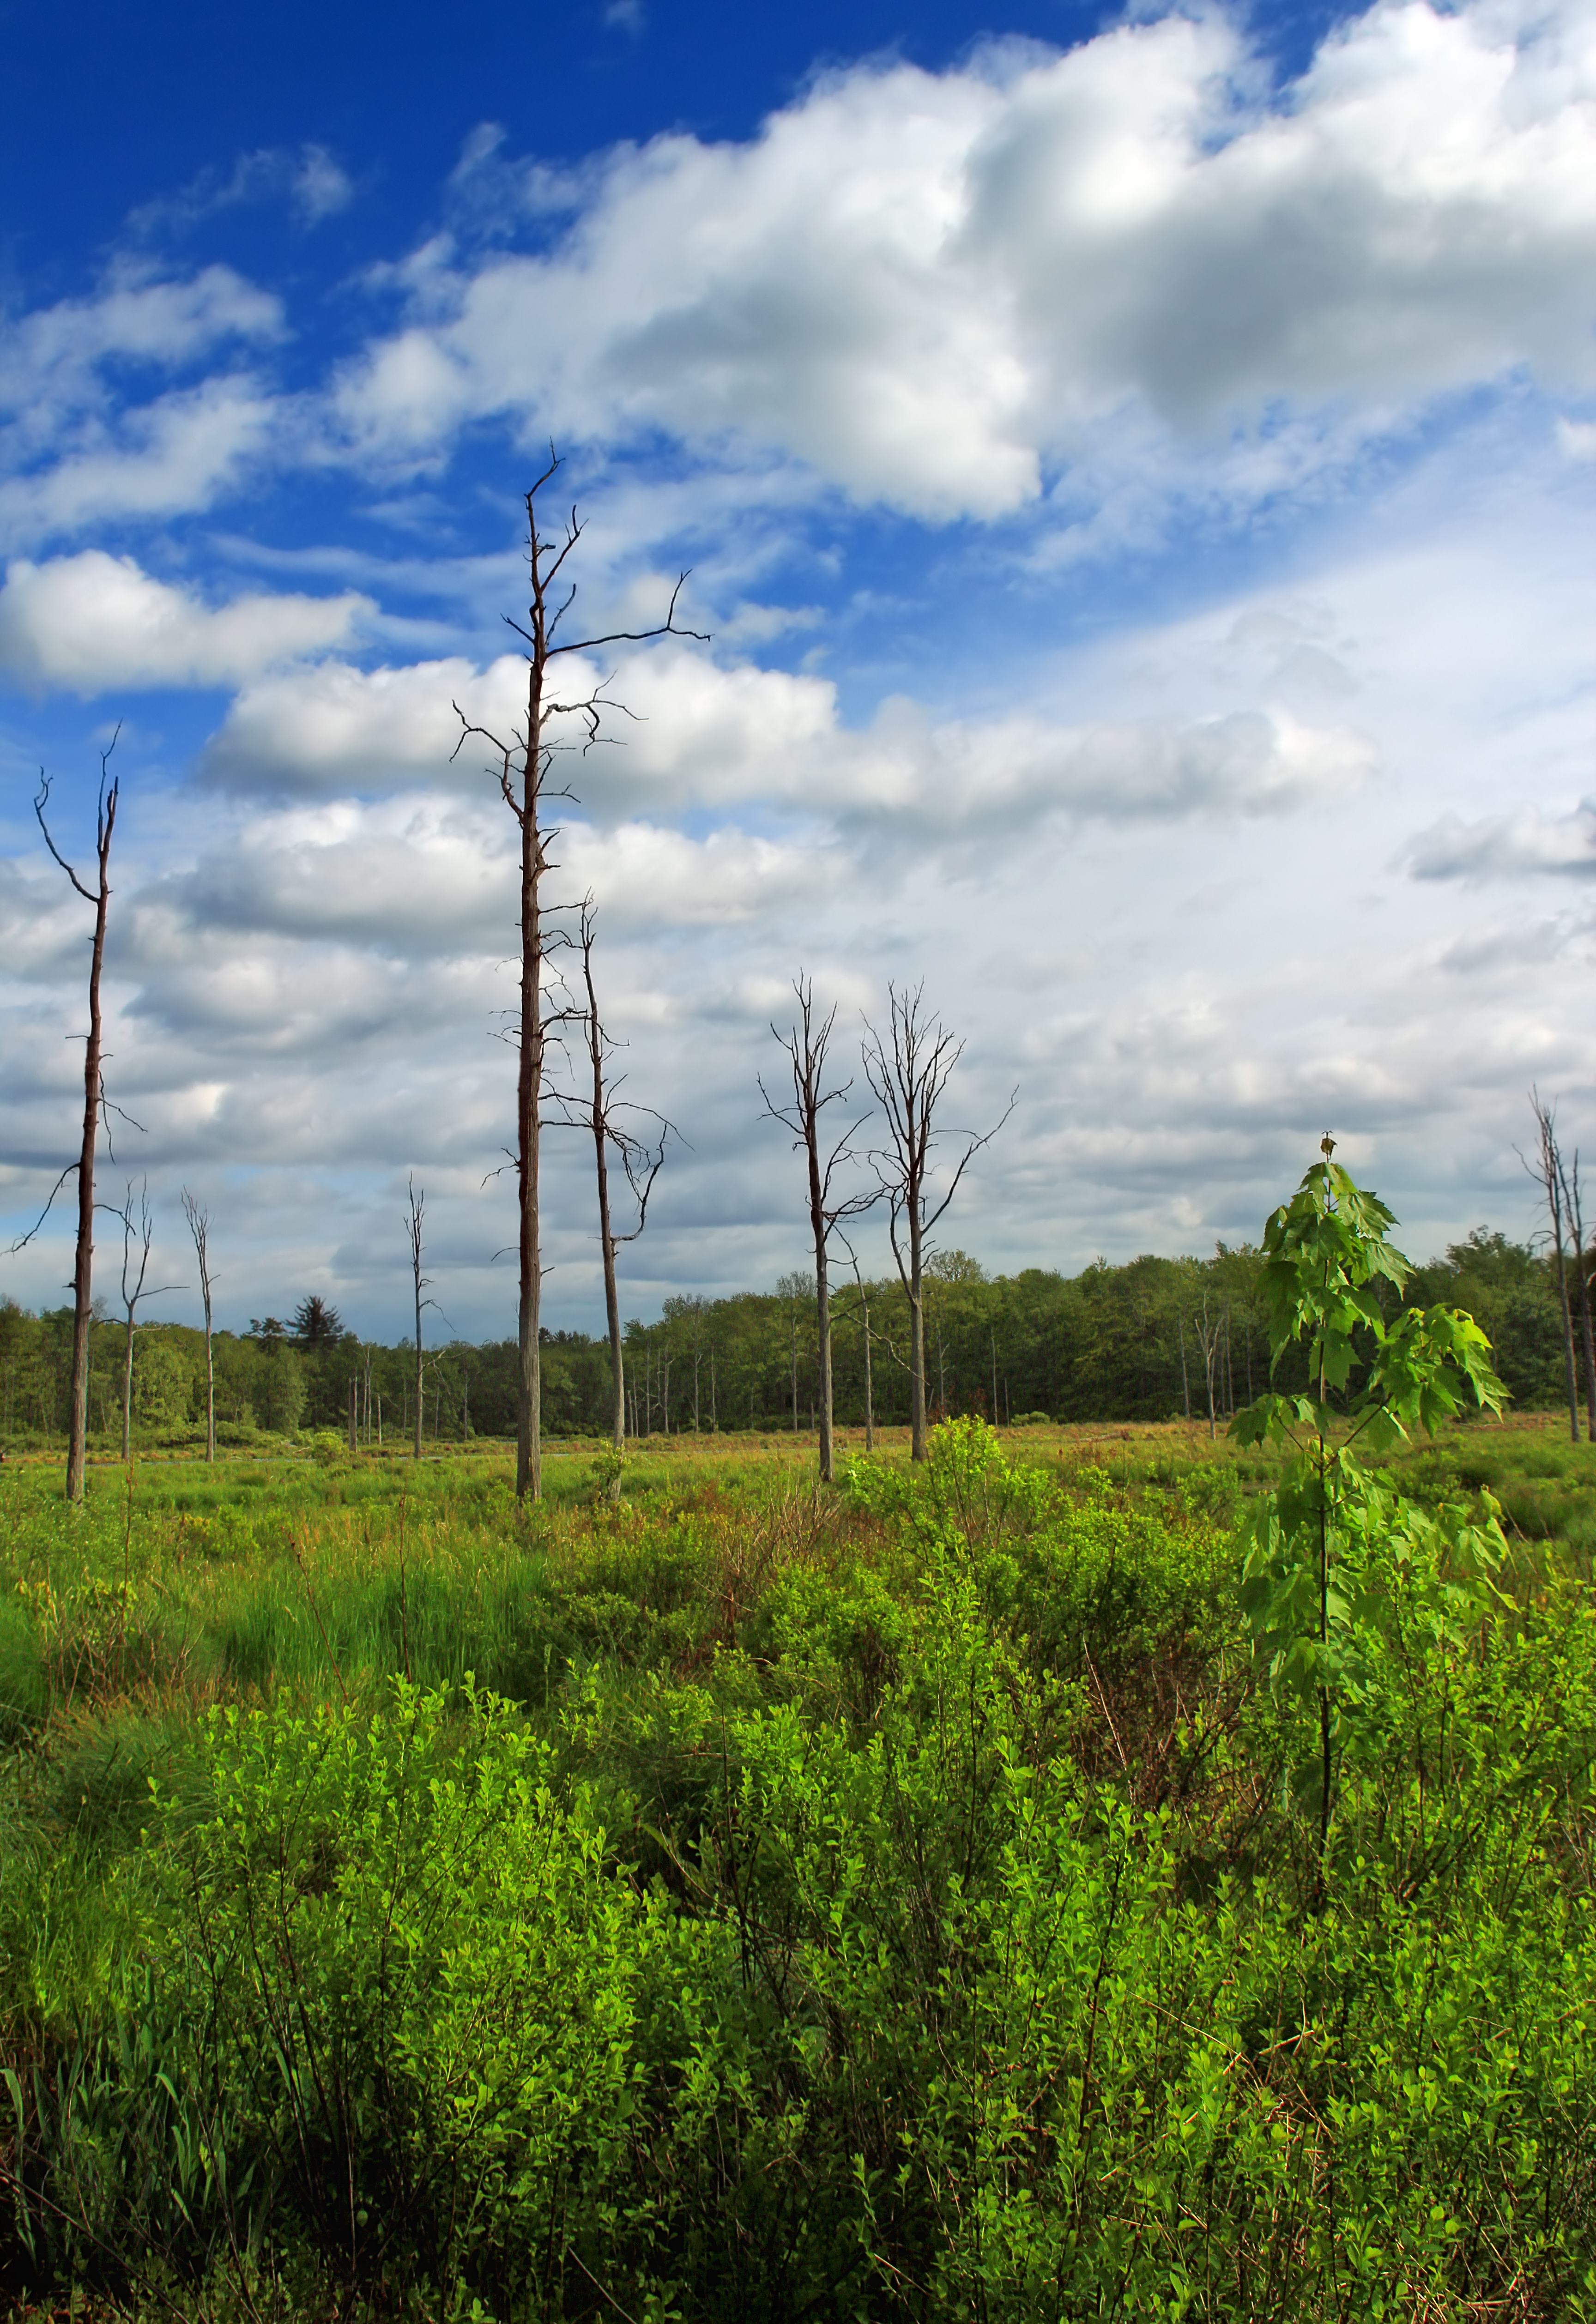
landscape, tree, nature, forest, grass, cloud, plant, sky, hiking, field, meadow, prairie, sunlight, hill, wind, spring, green, soil, agriculture, plants, trees, creativecommons, clouds, grassland, vegetation, poconos, pikecounty, wetland, stratocumulus, pennsylvania, sedges, snags, delawarestateforest, thunderswamptrail, pennelrunnaturalarea, uttsswamp, habitat, rural area, natural environment, grass family, woody plant, outdoor structure